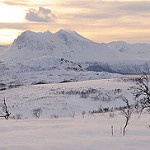
Label: mountain